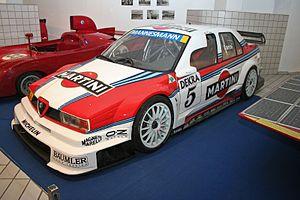
L'Alfa Romeo 155 est une berline produite par le constructeur italien Alfa Romeo de 1992 à 1997.
La Deutsche Tourenwagen Meisterschaft était le championnat d'Allemagne de voitures de tourisme organisé de 1984 à 1996. Basé en Allemagne, ce championnat a disputé des courses dans d'autres pays européens et, plus tard, dans le monde entier, en prenant un statut international.